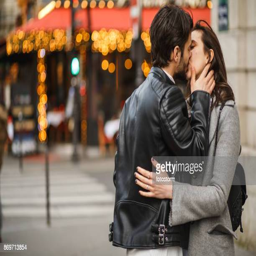
couple kissing on the street